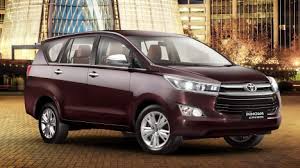
Label: noambulance